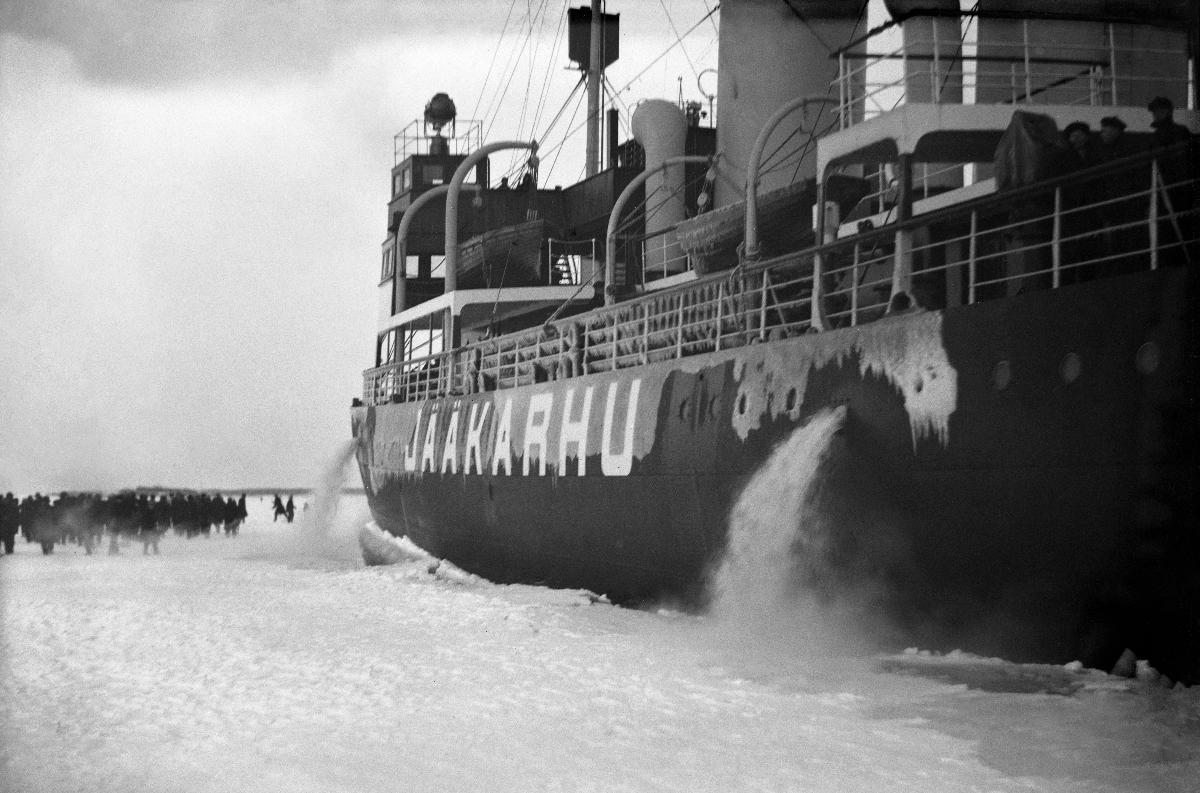
Jäänmurtaja Jääkarhu
Isbrytaren Jääkarhu; The icebreaker ship Jääkarhu
sisällön kuvaus: Jäänmurtaja Jääkarhu saapuu Helsinkiin 29.3.1931. content description: Icebreaker ship Jääkarhu arrives in Helsinki 29.3.1931. innehållsbeskrivning: Isbrytaren Jääkarhu anländer till Helsingfors 29.3.1931.
Kuvaaja: Sundström, Hugo, kuvaaja
Vuosi: 1931
Paikka: Suomi, Uusimaa, Helsinki
Aiheet: vesiliikenne; talvi; jäänmurtajat; HBL; water traffic; winter; icebreakers (ships); sea traffic; ships; icebreakers; sjötrafik; vinter; isbrytare; vattentrafik; fartyg